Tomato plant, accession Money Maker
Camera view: tilt-top (135 deg); turntable rotation: 270 degrees
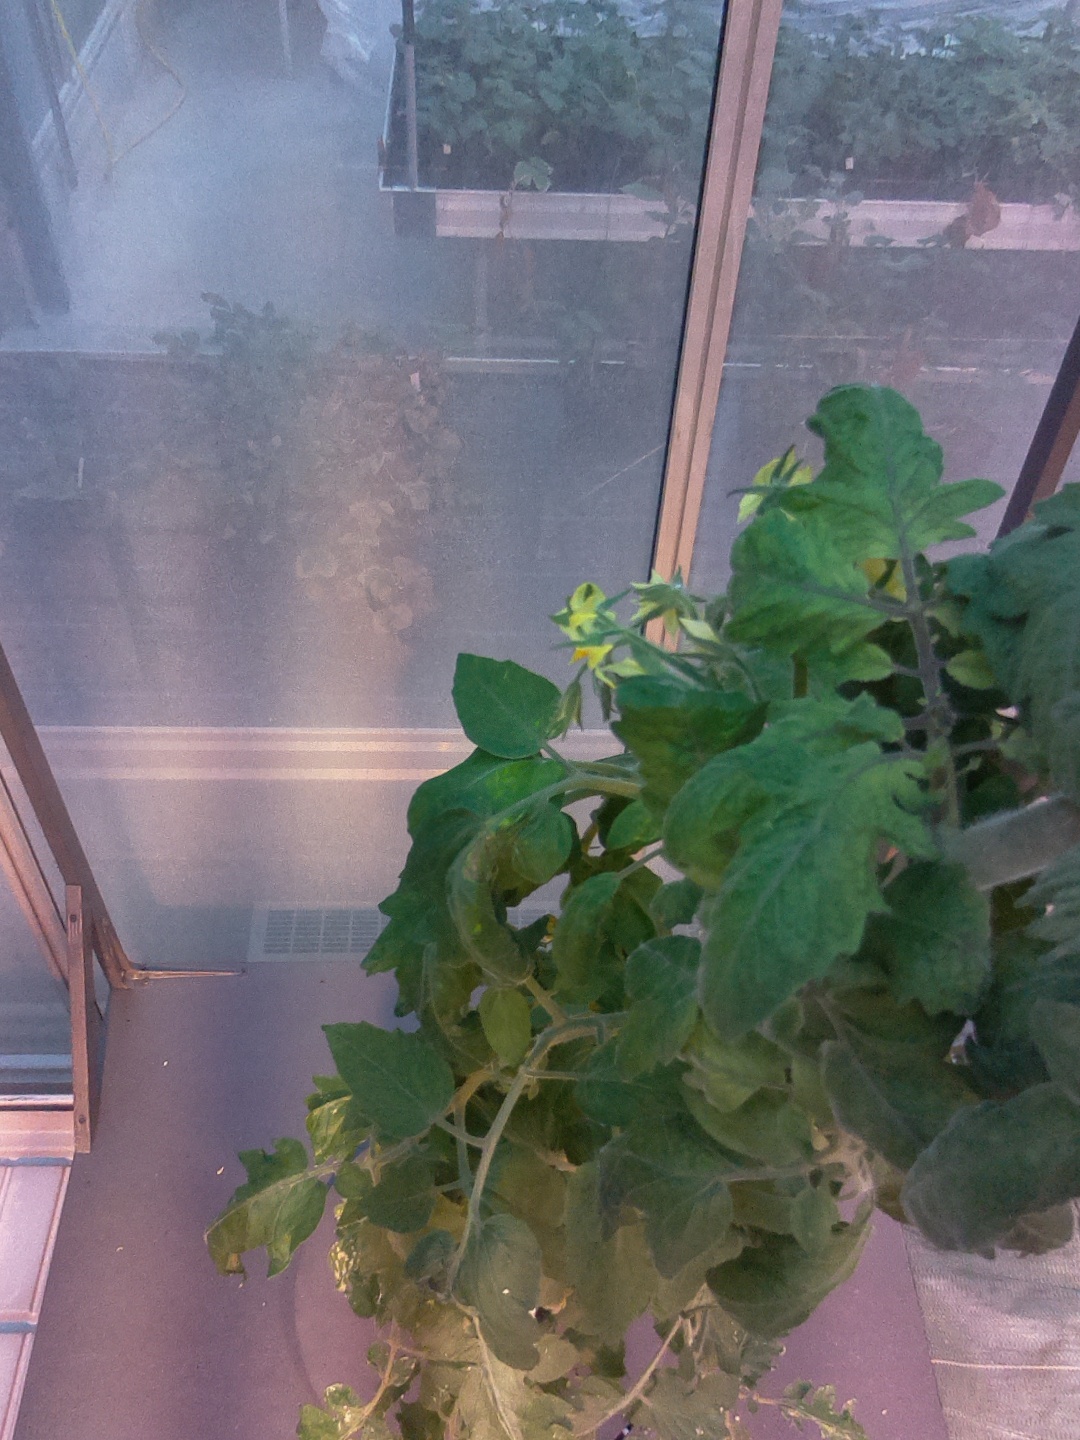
BBCH growth stage 70: Fruits at the main stem or branches visibles